Granville rail disaster

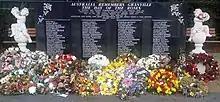
The Granville Train Disaster Memorial Wall

The original inquiry into the accident found that the primary cause of the crash was "the very unsatisfactory condition of the permanent way", being the poor fastening of the track, causing the track to spread and allowing the left front wheel of the locomotive to come off the rail.